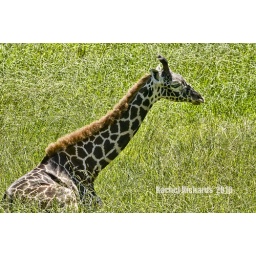
Young female sitting in the high grass